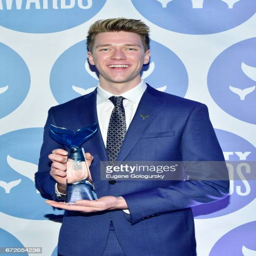
person poses with trophy at awards